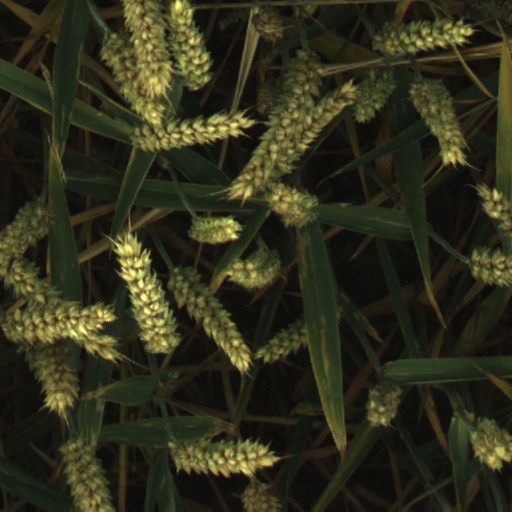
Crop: wheat